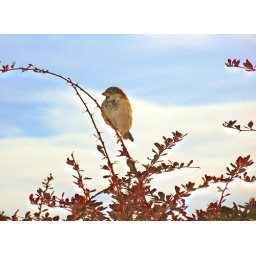
A pretty bird sitting in a bush with a canvas of blue sky and white clouds.